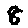
Label: 8